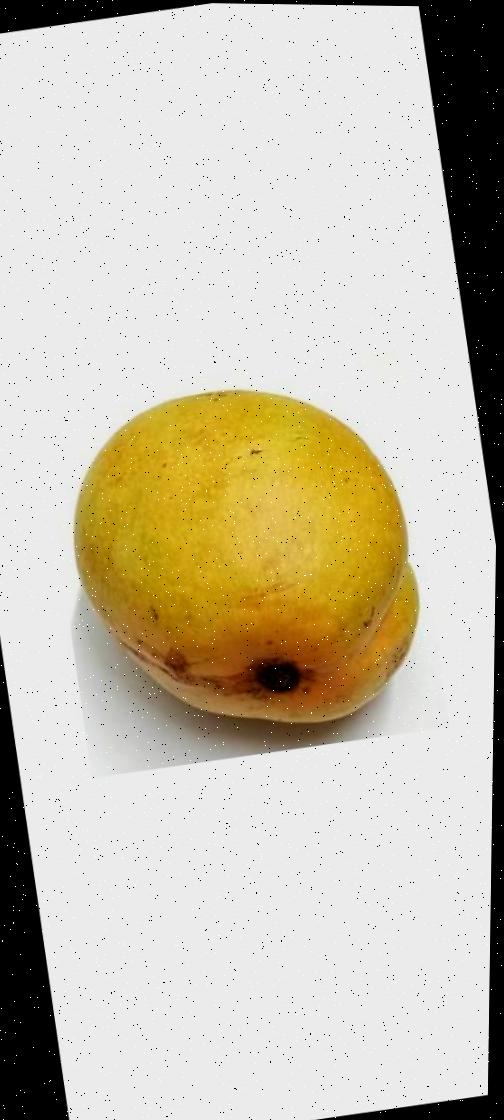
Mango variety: Bari-11